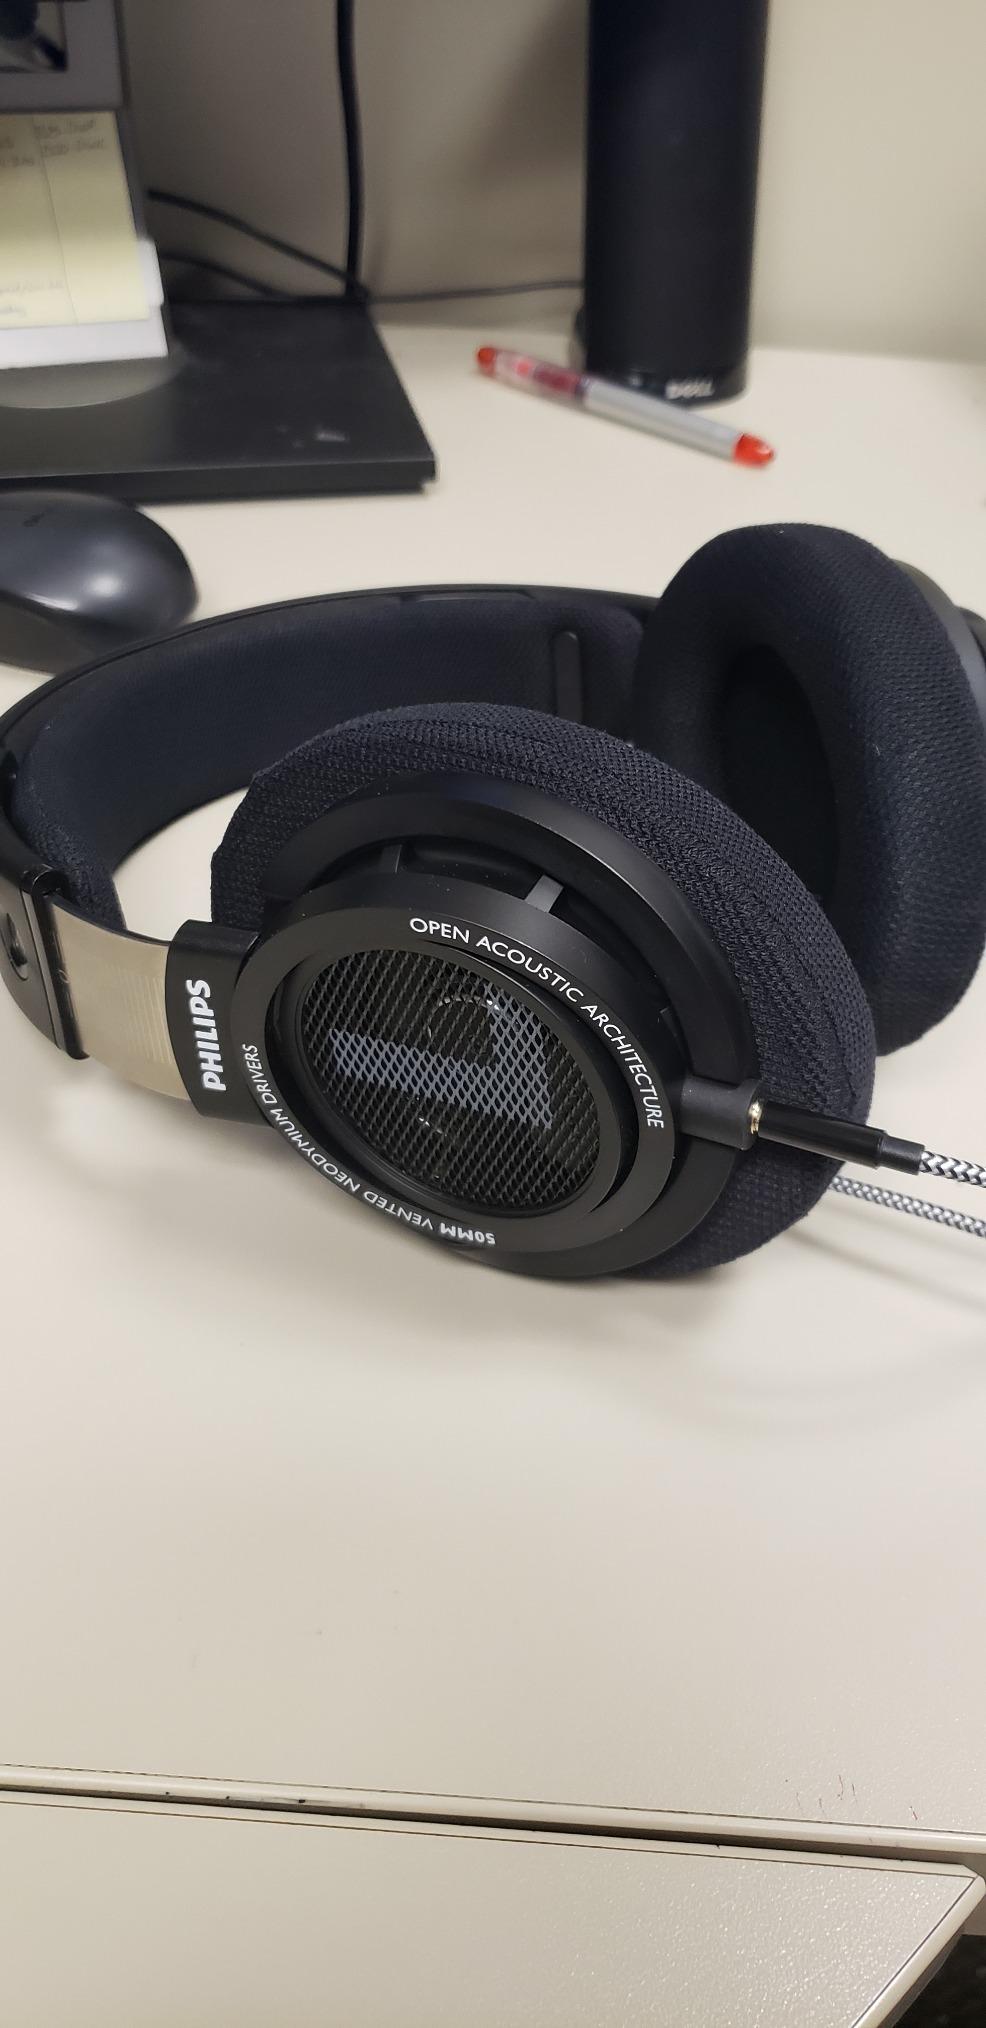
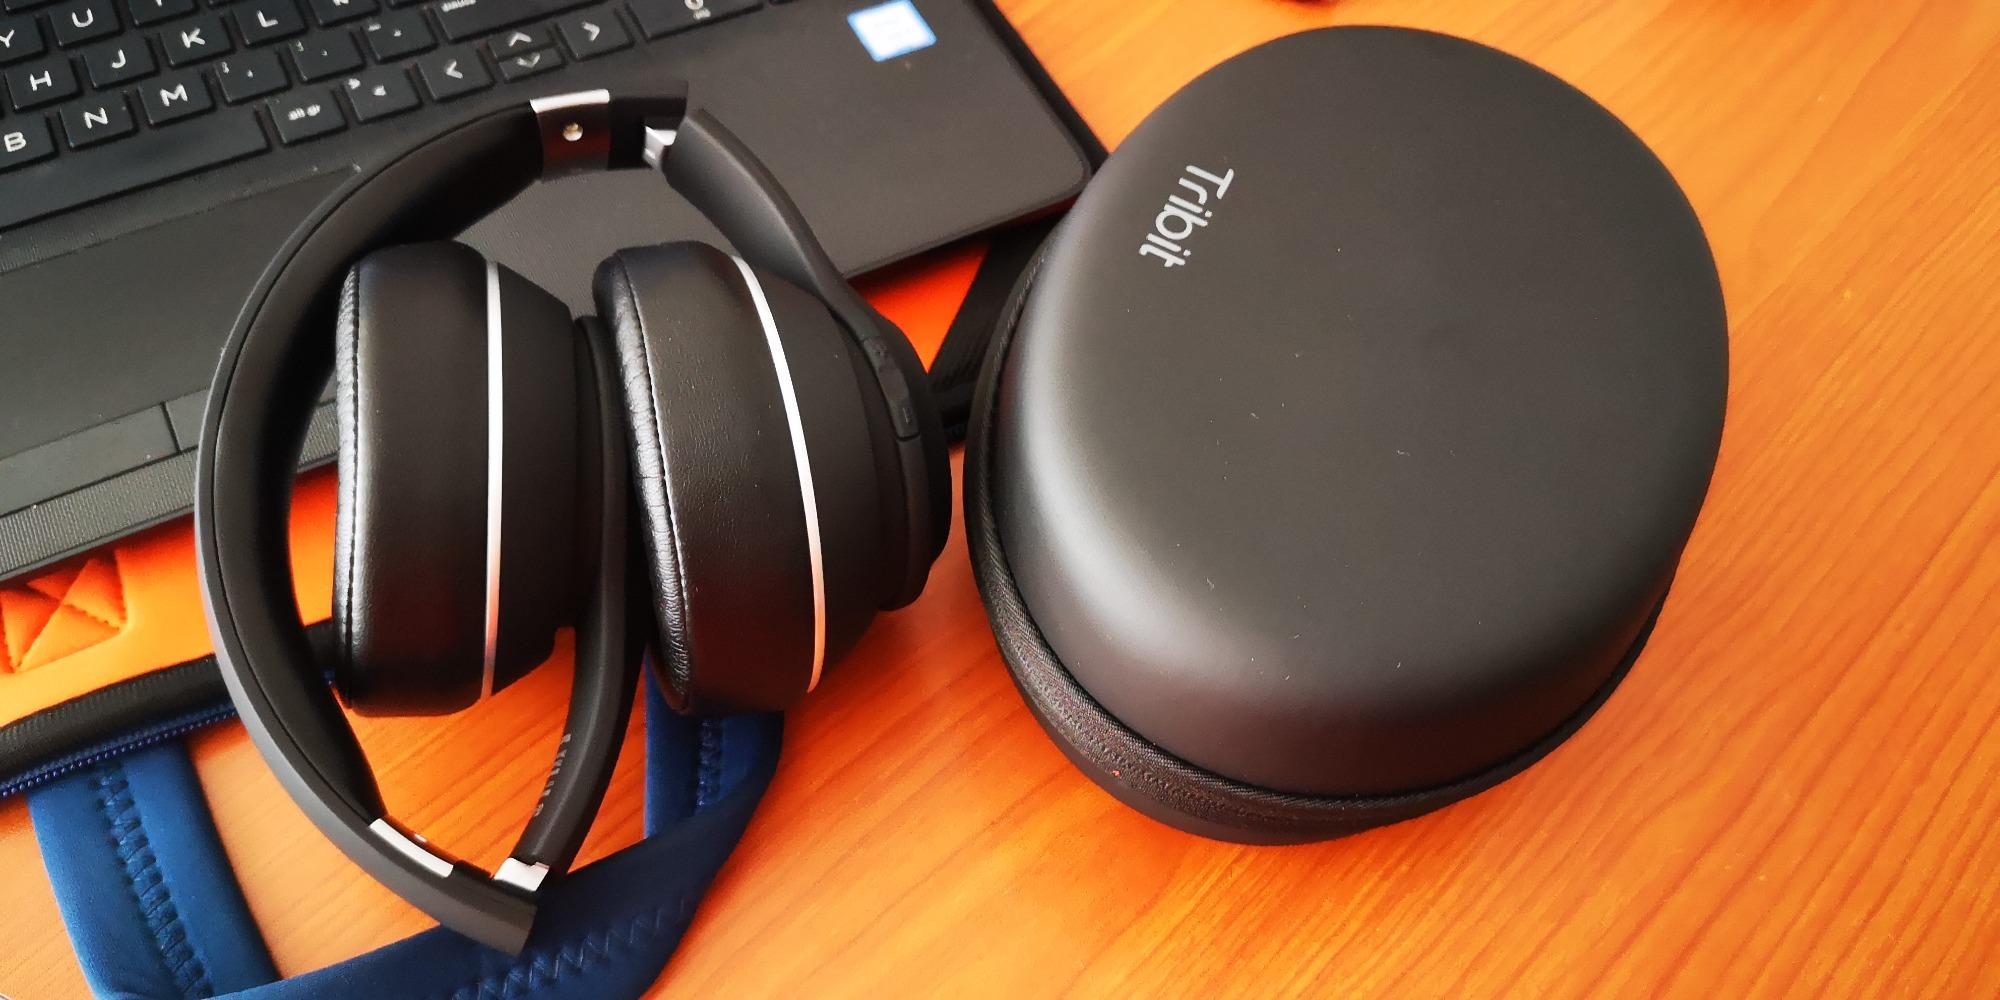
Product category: headphones
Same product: no